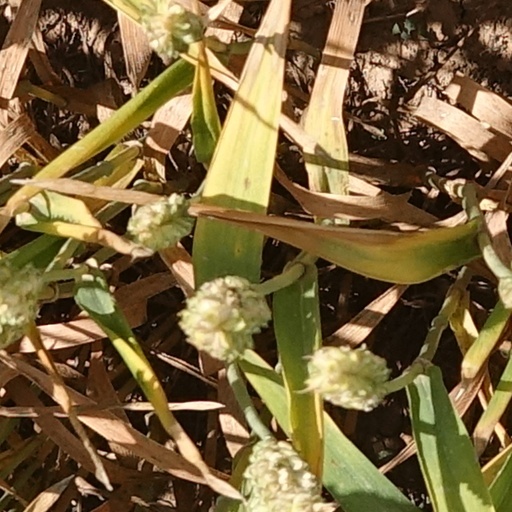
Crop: wheat